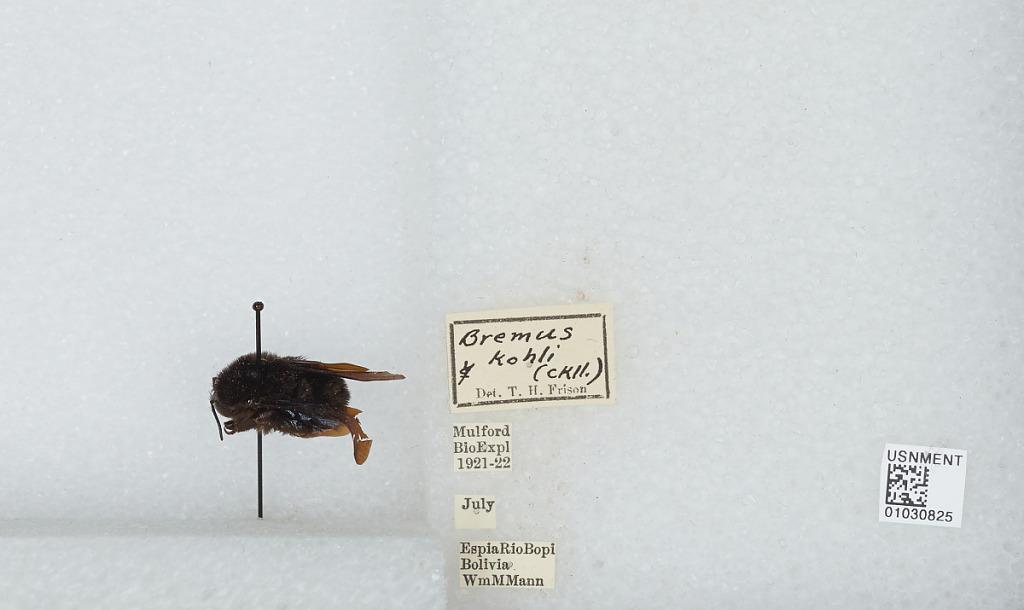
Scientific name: Bombus (Fervidobombus) morio (Swederus)
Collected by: W. Mann
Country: Bolivia
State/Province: La Paz
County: Rio Bopi
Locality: Espia
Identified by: Frison, T.